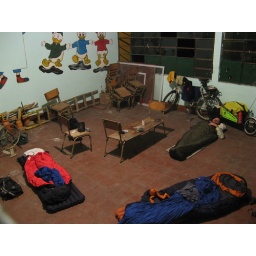
me in my bag, all our stuff, and cartoon ducks. sleeping in the classroom